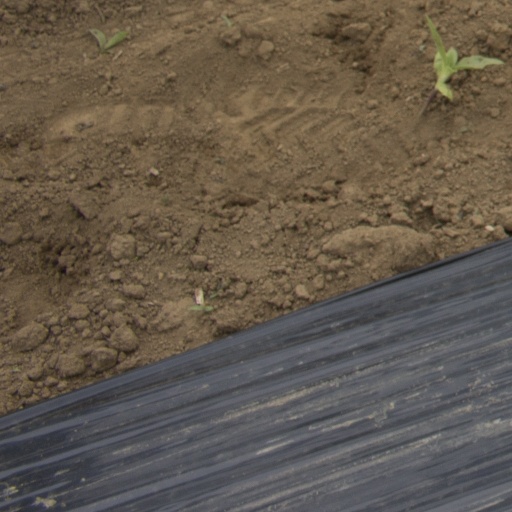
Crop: Jerusalem artichoke